Uniform

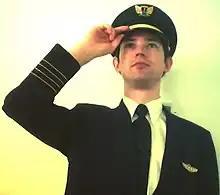
An airline pilot in uniform.

Workers sometimes wear uniforms or corporate clothing of one nature or another. Workers required to wear a uniform may include retail workers, bank and post-office workers, public-security and health-care workers, blue-collar employees, personal trainers in health clubs, instructors in summer camps, lifeguards, janitors, public-transit employees, towing- and truck-drivers, airline employees and holiday operators, and bar, restaurant and hotel employees. The use of uniforms in commercial or public-service organizations often reflects an effort in branding and in developing a standard corporate image; it also has important effects on the employees required to wear uniforms.